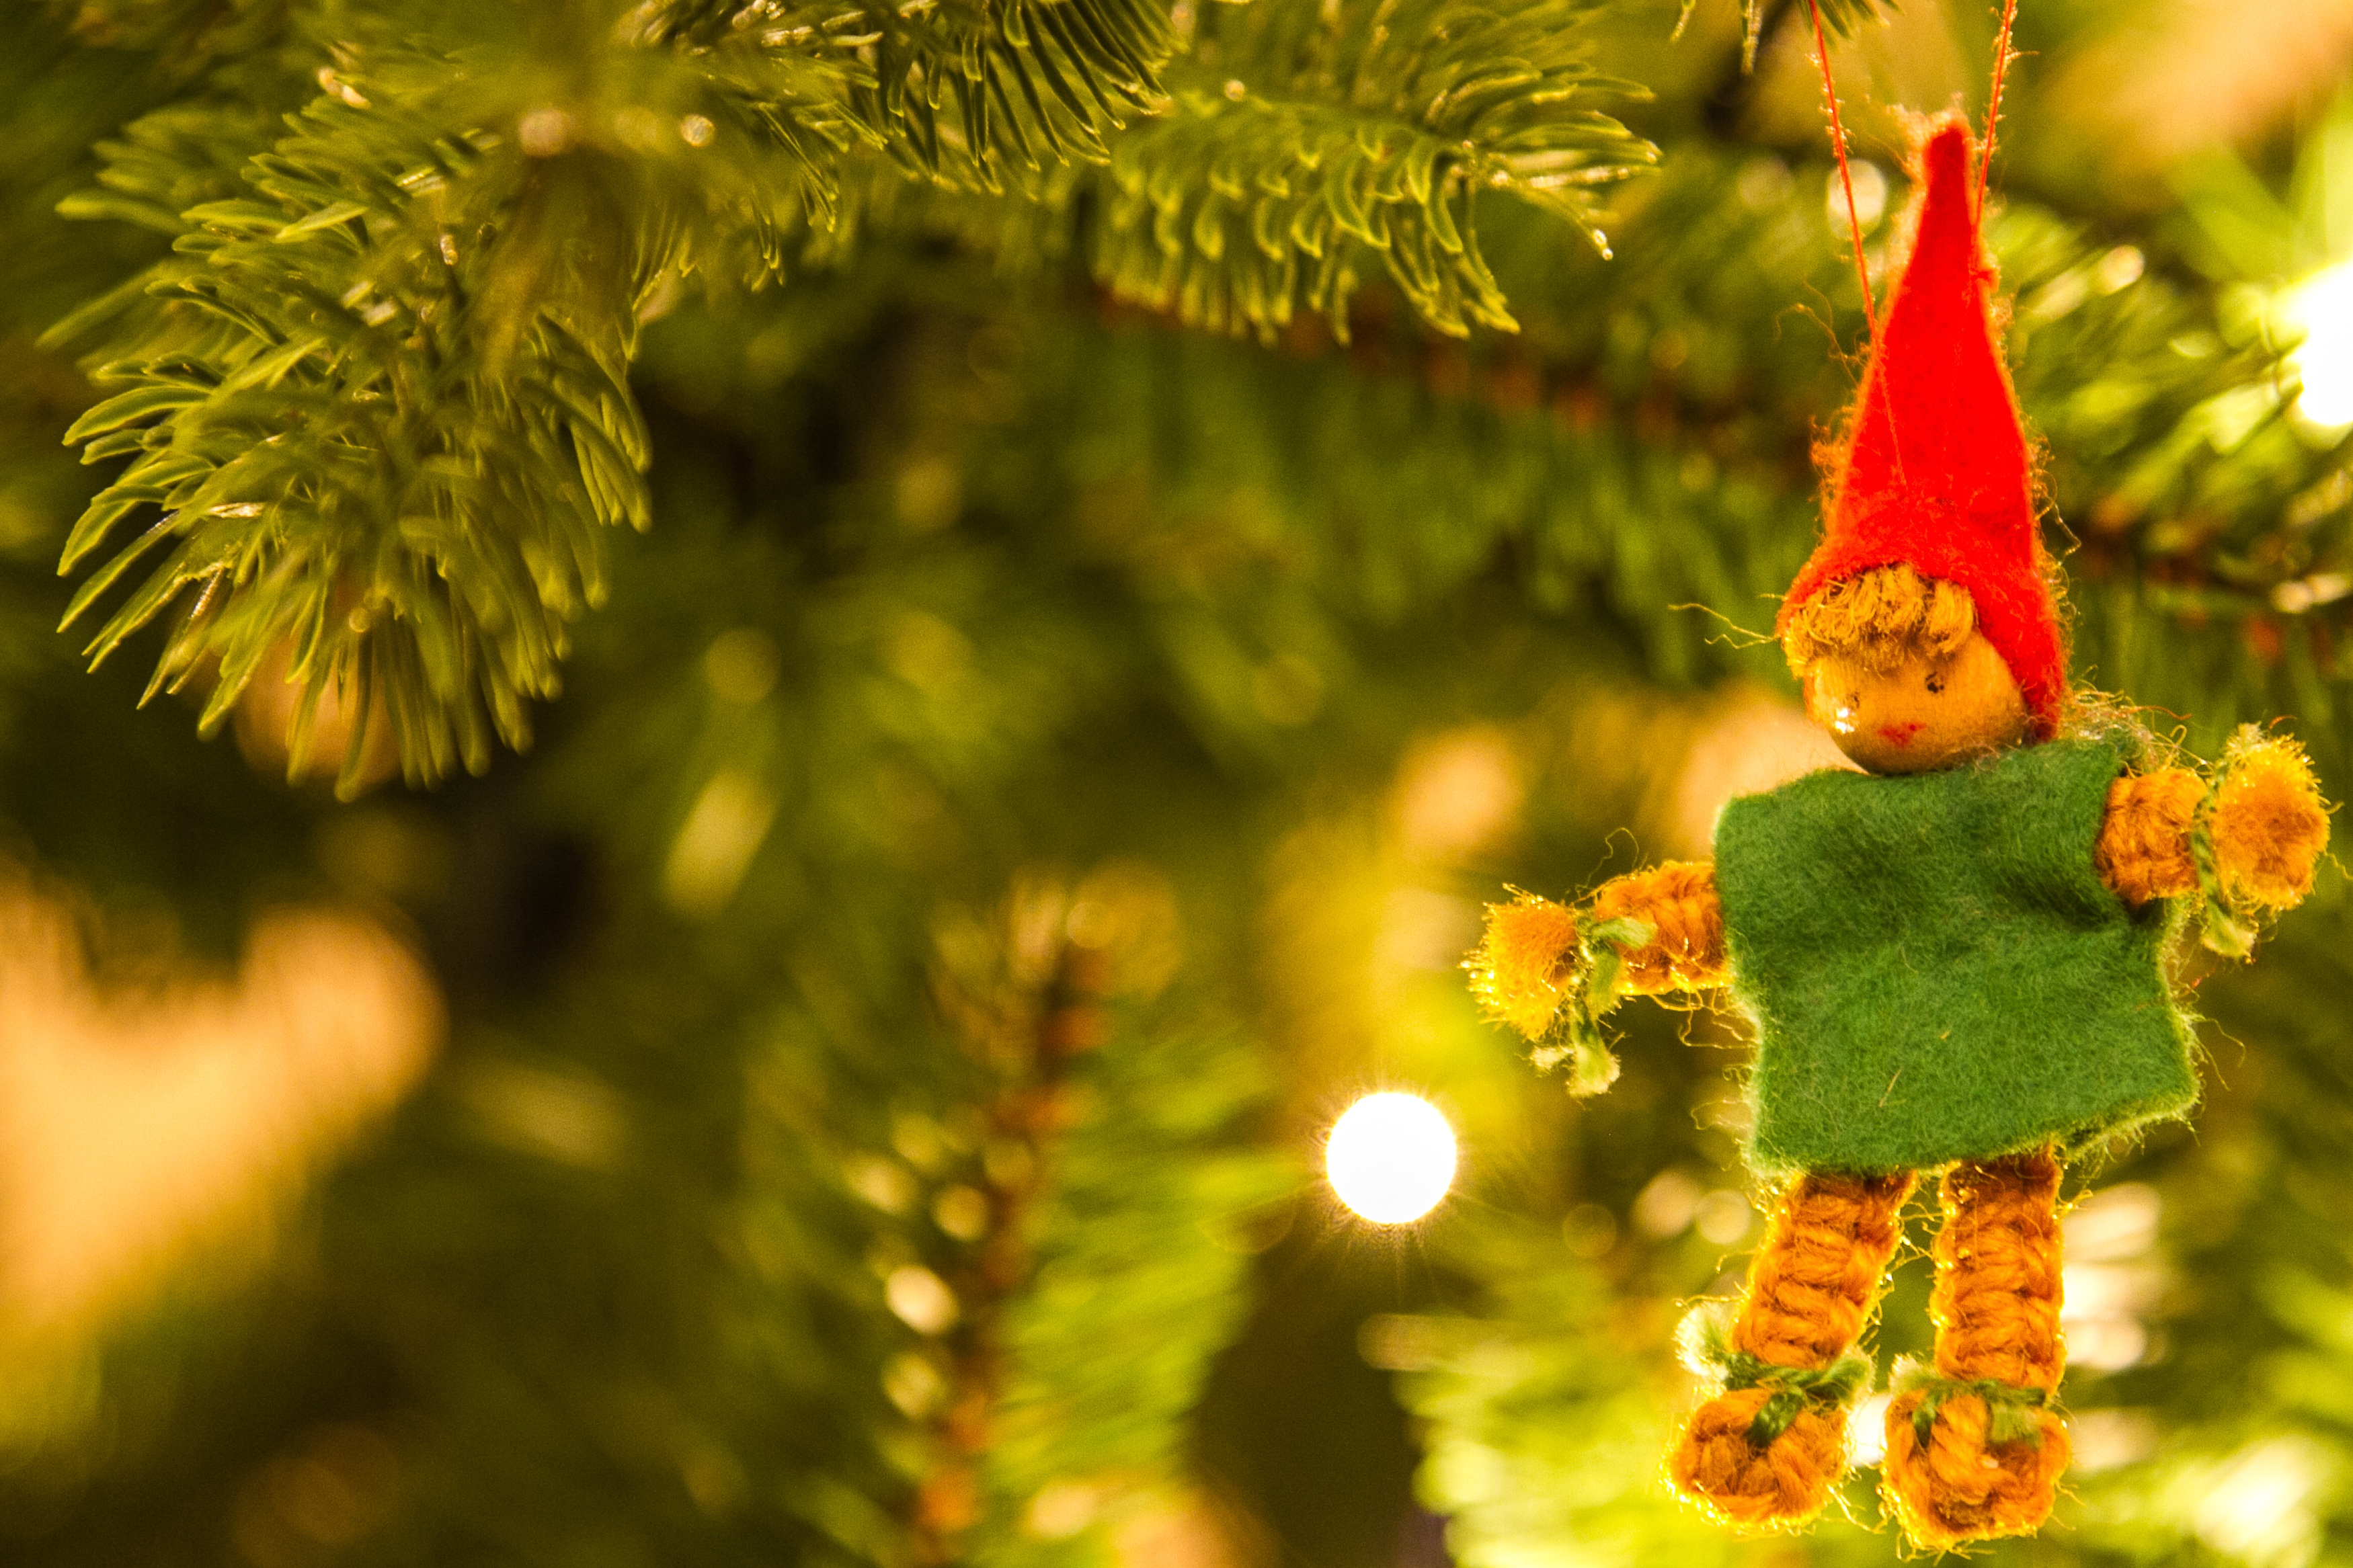
tree, nature, branch, plant, sunlight, leaf, flower, decoration, green, autumn, botany, yellow, christmas, fir, flora, christmas tree, season, christmas decoration, christmas time, festival, spruce, happy, holidays, macro photography, merry christmas, feast of love, woody plant, land plant